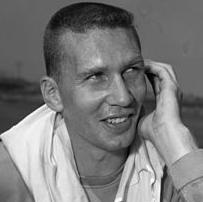
Age: 24